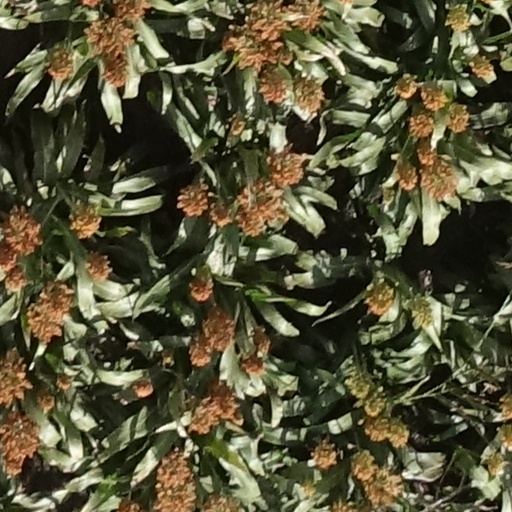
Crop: sorghum